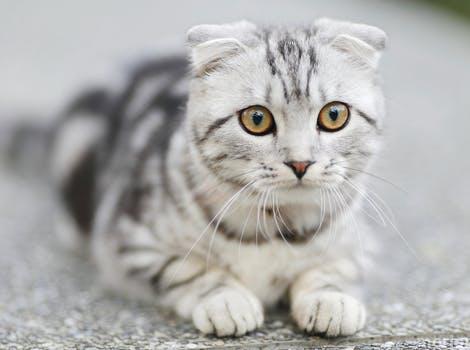
Label: Watermark